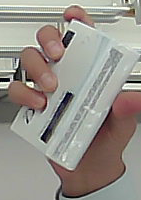
Product: dove_soap